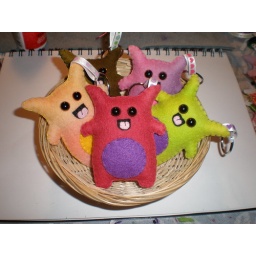
I found these little baskets that I thought might be cute to display my plushies in at my craft stall.